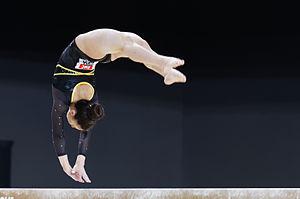
Championnats d'Europe de gymnastique artistique 2015. Poutre.